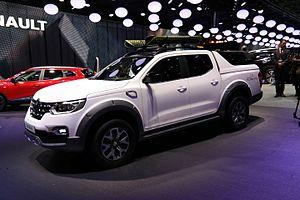
Salon international de l'automobile de Genève 2017
Le Nissan Navara est un pick-up tout terrain fabriqué par le constructeur japonais Nissan depuis 1986. Jusqu'à présent, quatre générations se sont succédé, portant le nombre total de véhicules vendus à plus de 4 millions. Il est commercialisé dans plus de 180 pays. Ces quatre générations ont deux déclinaisons possibles : simple ou double cabine. Le nom du véhicule vient de la région espagnole Navarre, au nord du pays.